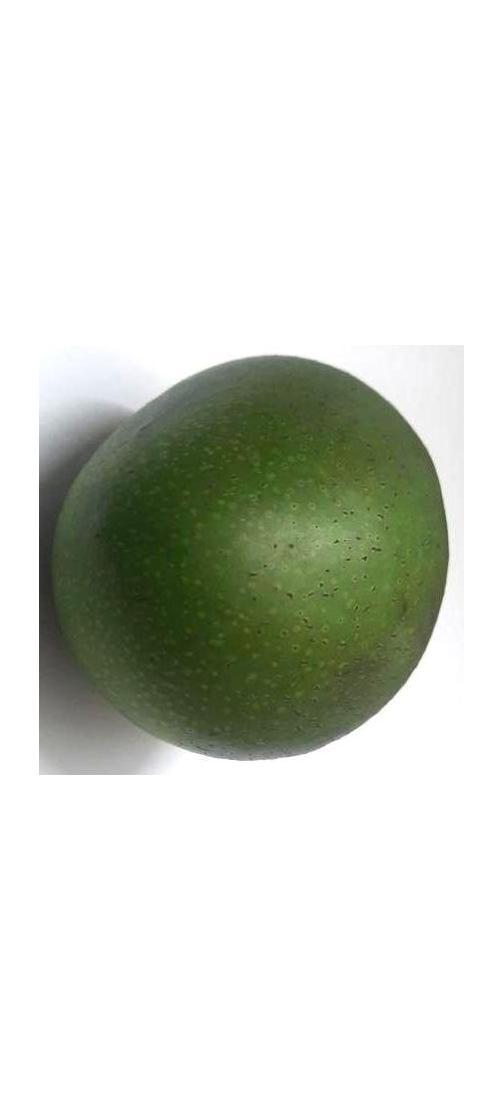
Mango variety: Ashshina Zhinuk